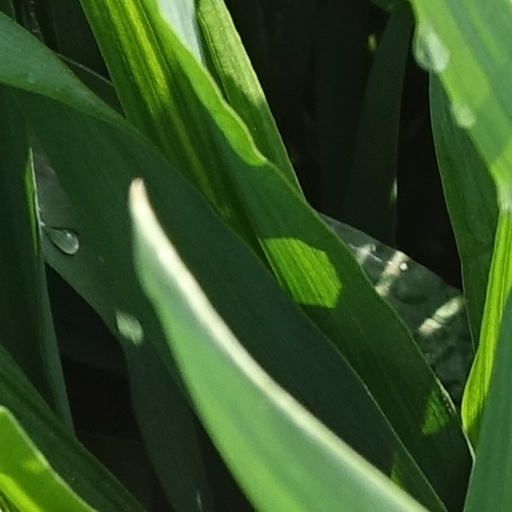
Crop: wheat